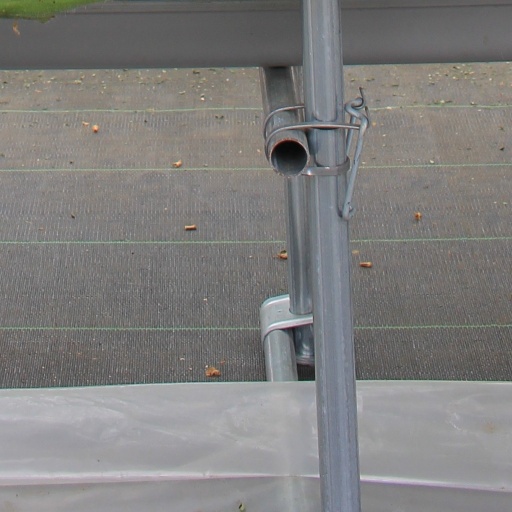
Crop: tomato